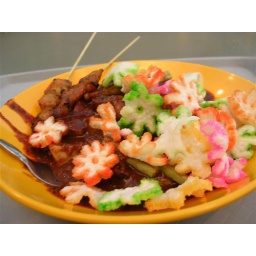
Gado Gado and chicken satay. Turnips, peanuty soy cakes covered in sweet and spicy sauce with colorful rice crackers